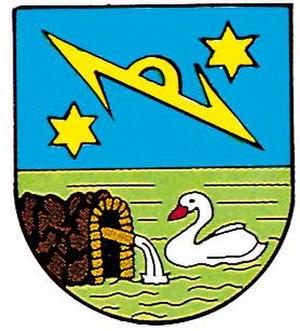
Hollabrunn est une ville autrichienne du Weinviertel, capitale du district de Hollabrunn en Basse-Autriche.